Rainbow Night

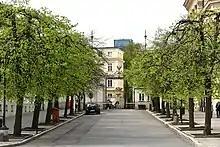
Main gate of the University of Warsaw, 2019

In late July, Stop Bzdurom placed rainbow flags and anarchist bandanas on statues of Nicolaus Copernicus, Józef Piłsudski, the Mermaid of Warsaw, and Jesus in Warsaw. The activists released a manifesto, stating, "As long as the rainbow scandalizes anybody and is treated as inappropriate we solemnly pledge to provoke". The action shocked some Polish Catholics, including Law and Justice Prime Minister Mateusz Morawiecki, who called the actions "desecration" and posted photographs of himself praying in front of the Jesus statue. Stop Bzdurom later relocated the candle he left behind, placing it where a transgender person had killed themselves by jumping off a bridge. Former prime minister Donald Tusk tweeted, "Jesus has always been on the side of the weaker and the harmed, never on the side of the oppressive governments". On 5 August, Margot, Madej, and another activist involved in the flag drapings were arrested for "insulting religious feelings and disrespecting Warsaw monuments", charged, and released after about 40 hours. Warsaw's mayor, Rafał Trzaskowski, stated that he disapproved of the flag draping but criticized the arrests for violating the rule of law.